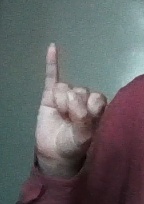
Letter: meem